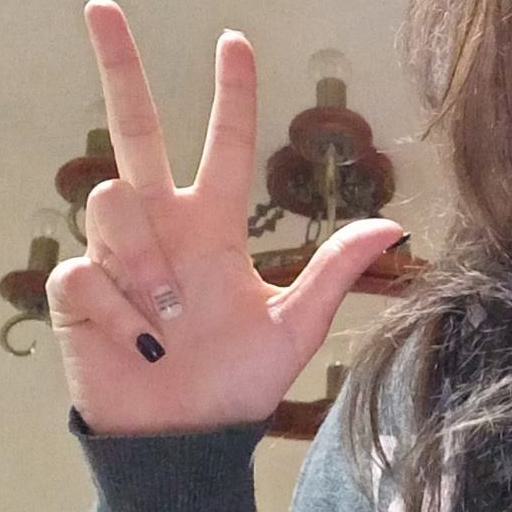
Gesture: three2